St John the Baptist, White Ladies Aston

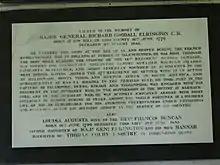
Major General Richard Goodall Elrington

Richard Goodall Elrington was born on 16 June 1776 at Low Hill House, White Ladies Aston. He was appointed Major-General on 23 November 1841. He died on 2 Aug 1845 in Pancras, London. He entered the army at the age of 14 during the French Revolutionary War and served in actions across the world.